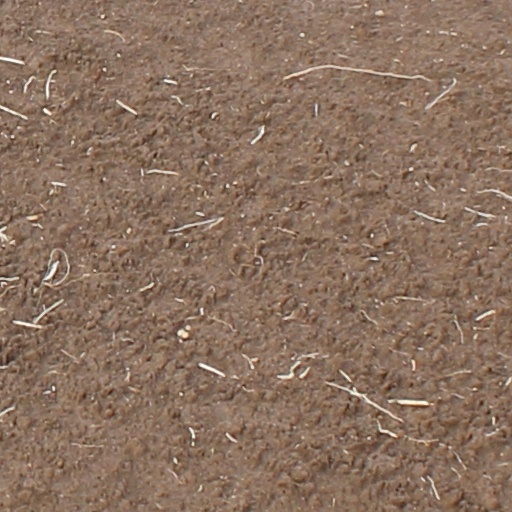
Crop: wheat